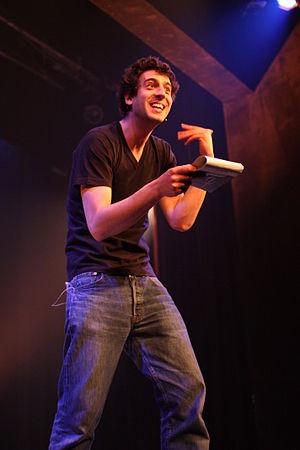
Max Boublil à la Comédie de Paris lisant les règles du jeu ""Plus belle la vie"""
Maximilien Boublil, dit Max Boublil, né le 17 mai 1979, est un acteur, chanteur et humoriste français.